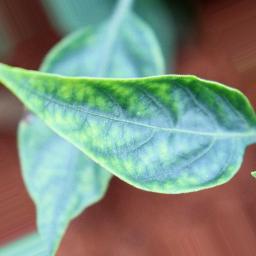
Label: nutritional